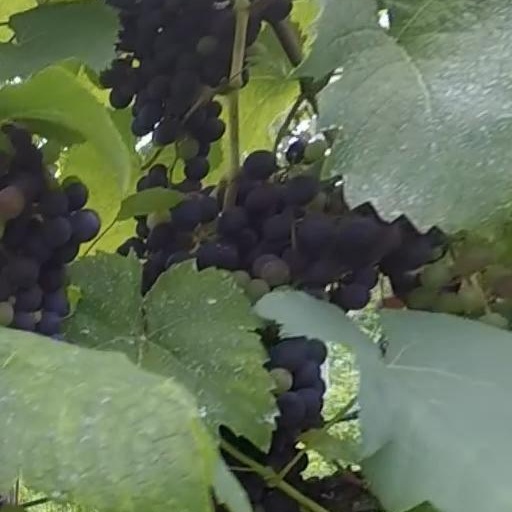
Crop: grape